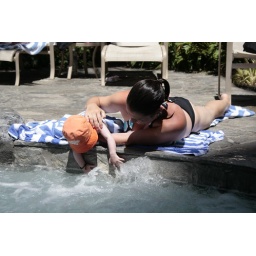
week 29 - she likes to play with the bubbling water in the hot tub